2nd Battalion, 4th Marines

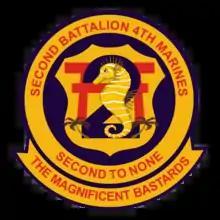
2nd Battalion, 4th Marine Regiment insignia

2nd Battalion, 4th Marines (2/4) is an infantry battalion of the United States Marine Corps. The battalion, nicknamed the "Magnificent Bastards" from the Vietnam War, is based out of Marine Corps Base Camp Pendleton, California and is a part of the 5th Marine Regiment and 1st Marine Division.